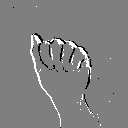
ASL letter: a